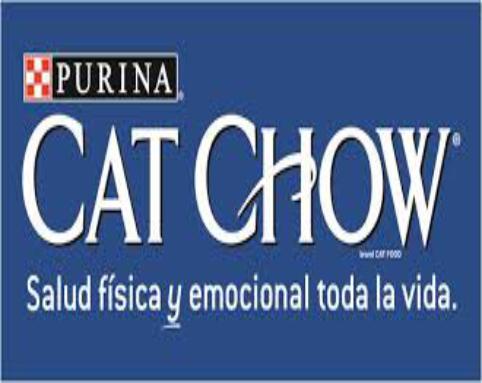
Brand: Cat Chow
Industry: Food